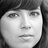
Emotion: neutral